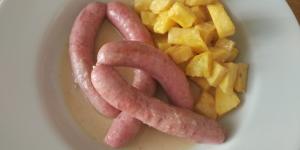
salchichas guisadas con patatas